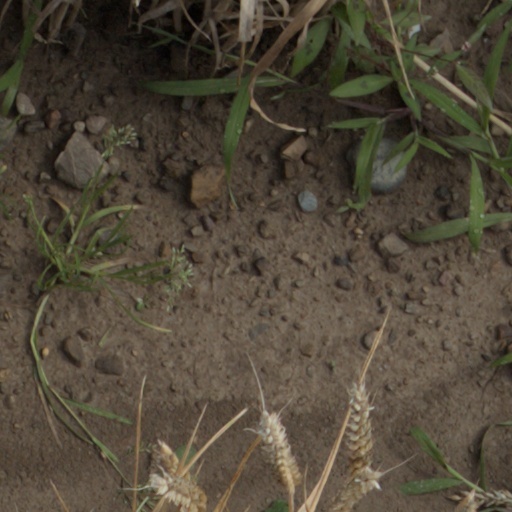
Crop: wheat